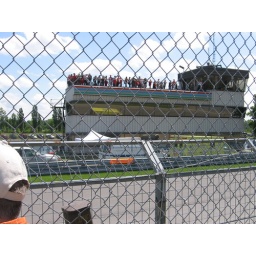
Best seats in the house ..